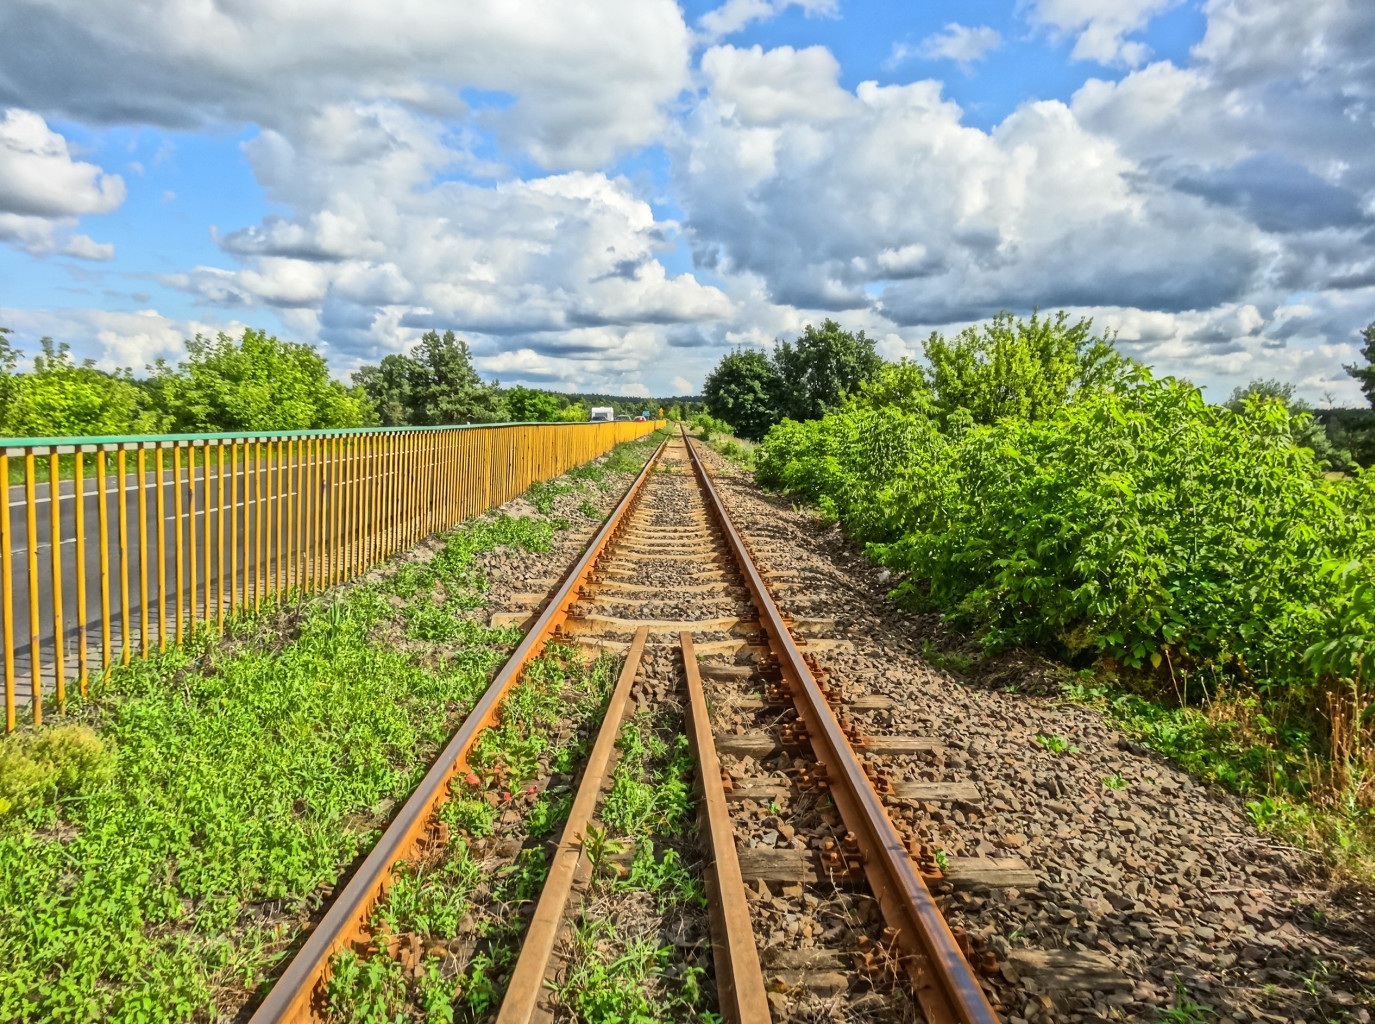
track, railway, railroad, traffic, field, flower, transportation, transport, line, vehicle, soil, agriculture, tracks, rails, poland, rail transport, rural area, rolling stock